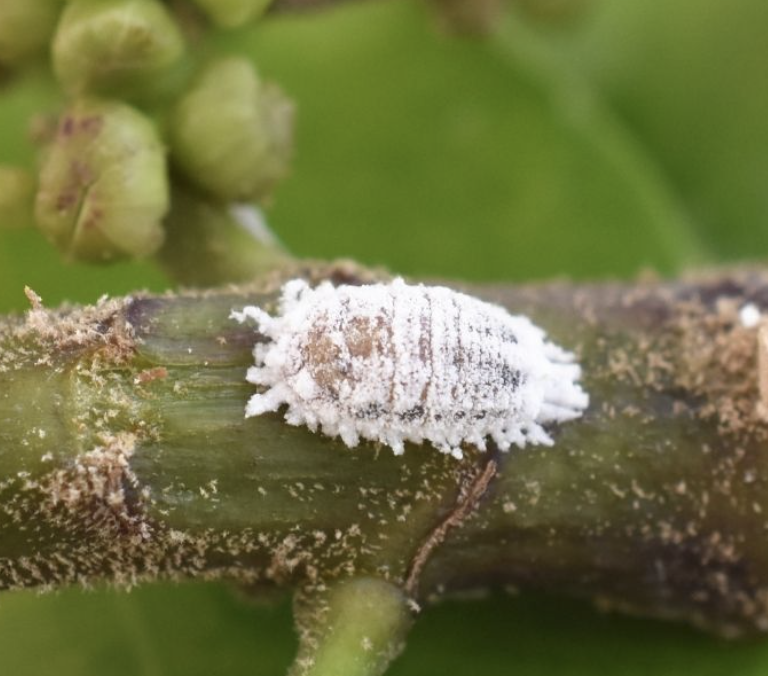
Label: mealybug_infestation